Short S.27

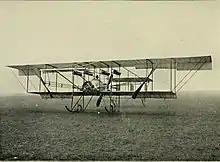
Tandem Twin

The Tandem Twin was another early example of a twin engine aircraft. It was built for Francis McClean, using parts of S.27. fitted with a short nacelle on top of the lower wing with a Gnome Omega at either end, access to the cockpit being via a hole in the nacelle floor. Tail surfaces were modified by the addition of an extra pair of rectangular rudders above the tailplane. It was first flown by McClean on 29 October 1911. with equal-span wings: extensions were later fitted to the upper wing. The aircraft suffered from stability problems due to insufficient aileron control and unpredictable variations caused by the rear propeller working in the wake of the front one. It was lent to the RNAS for pilot training and was eventually crashed by Samson. The aircraft was given the nicknames "the Vacuum Cleaner" and " the Gnome Sandwich".